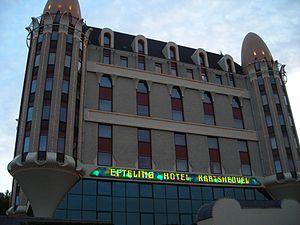
Efteling est un parc d'attractions et complexe de loisirs néerlandais situé à Kaatsheuvel, au Brabant-Septentrional.